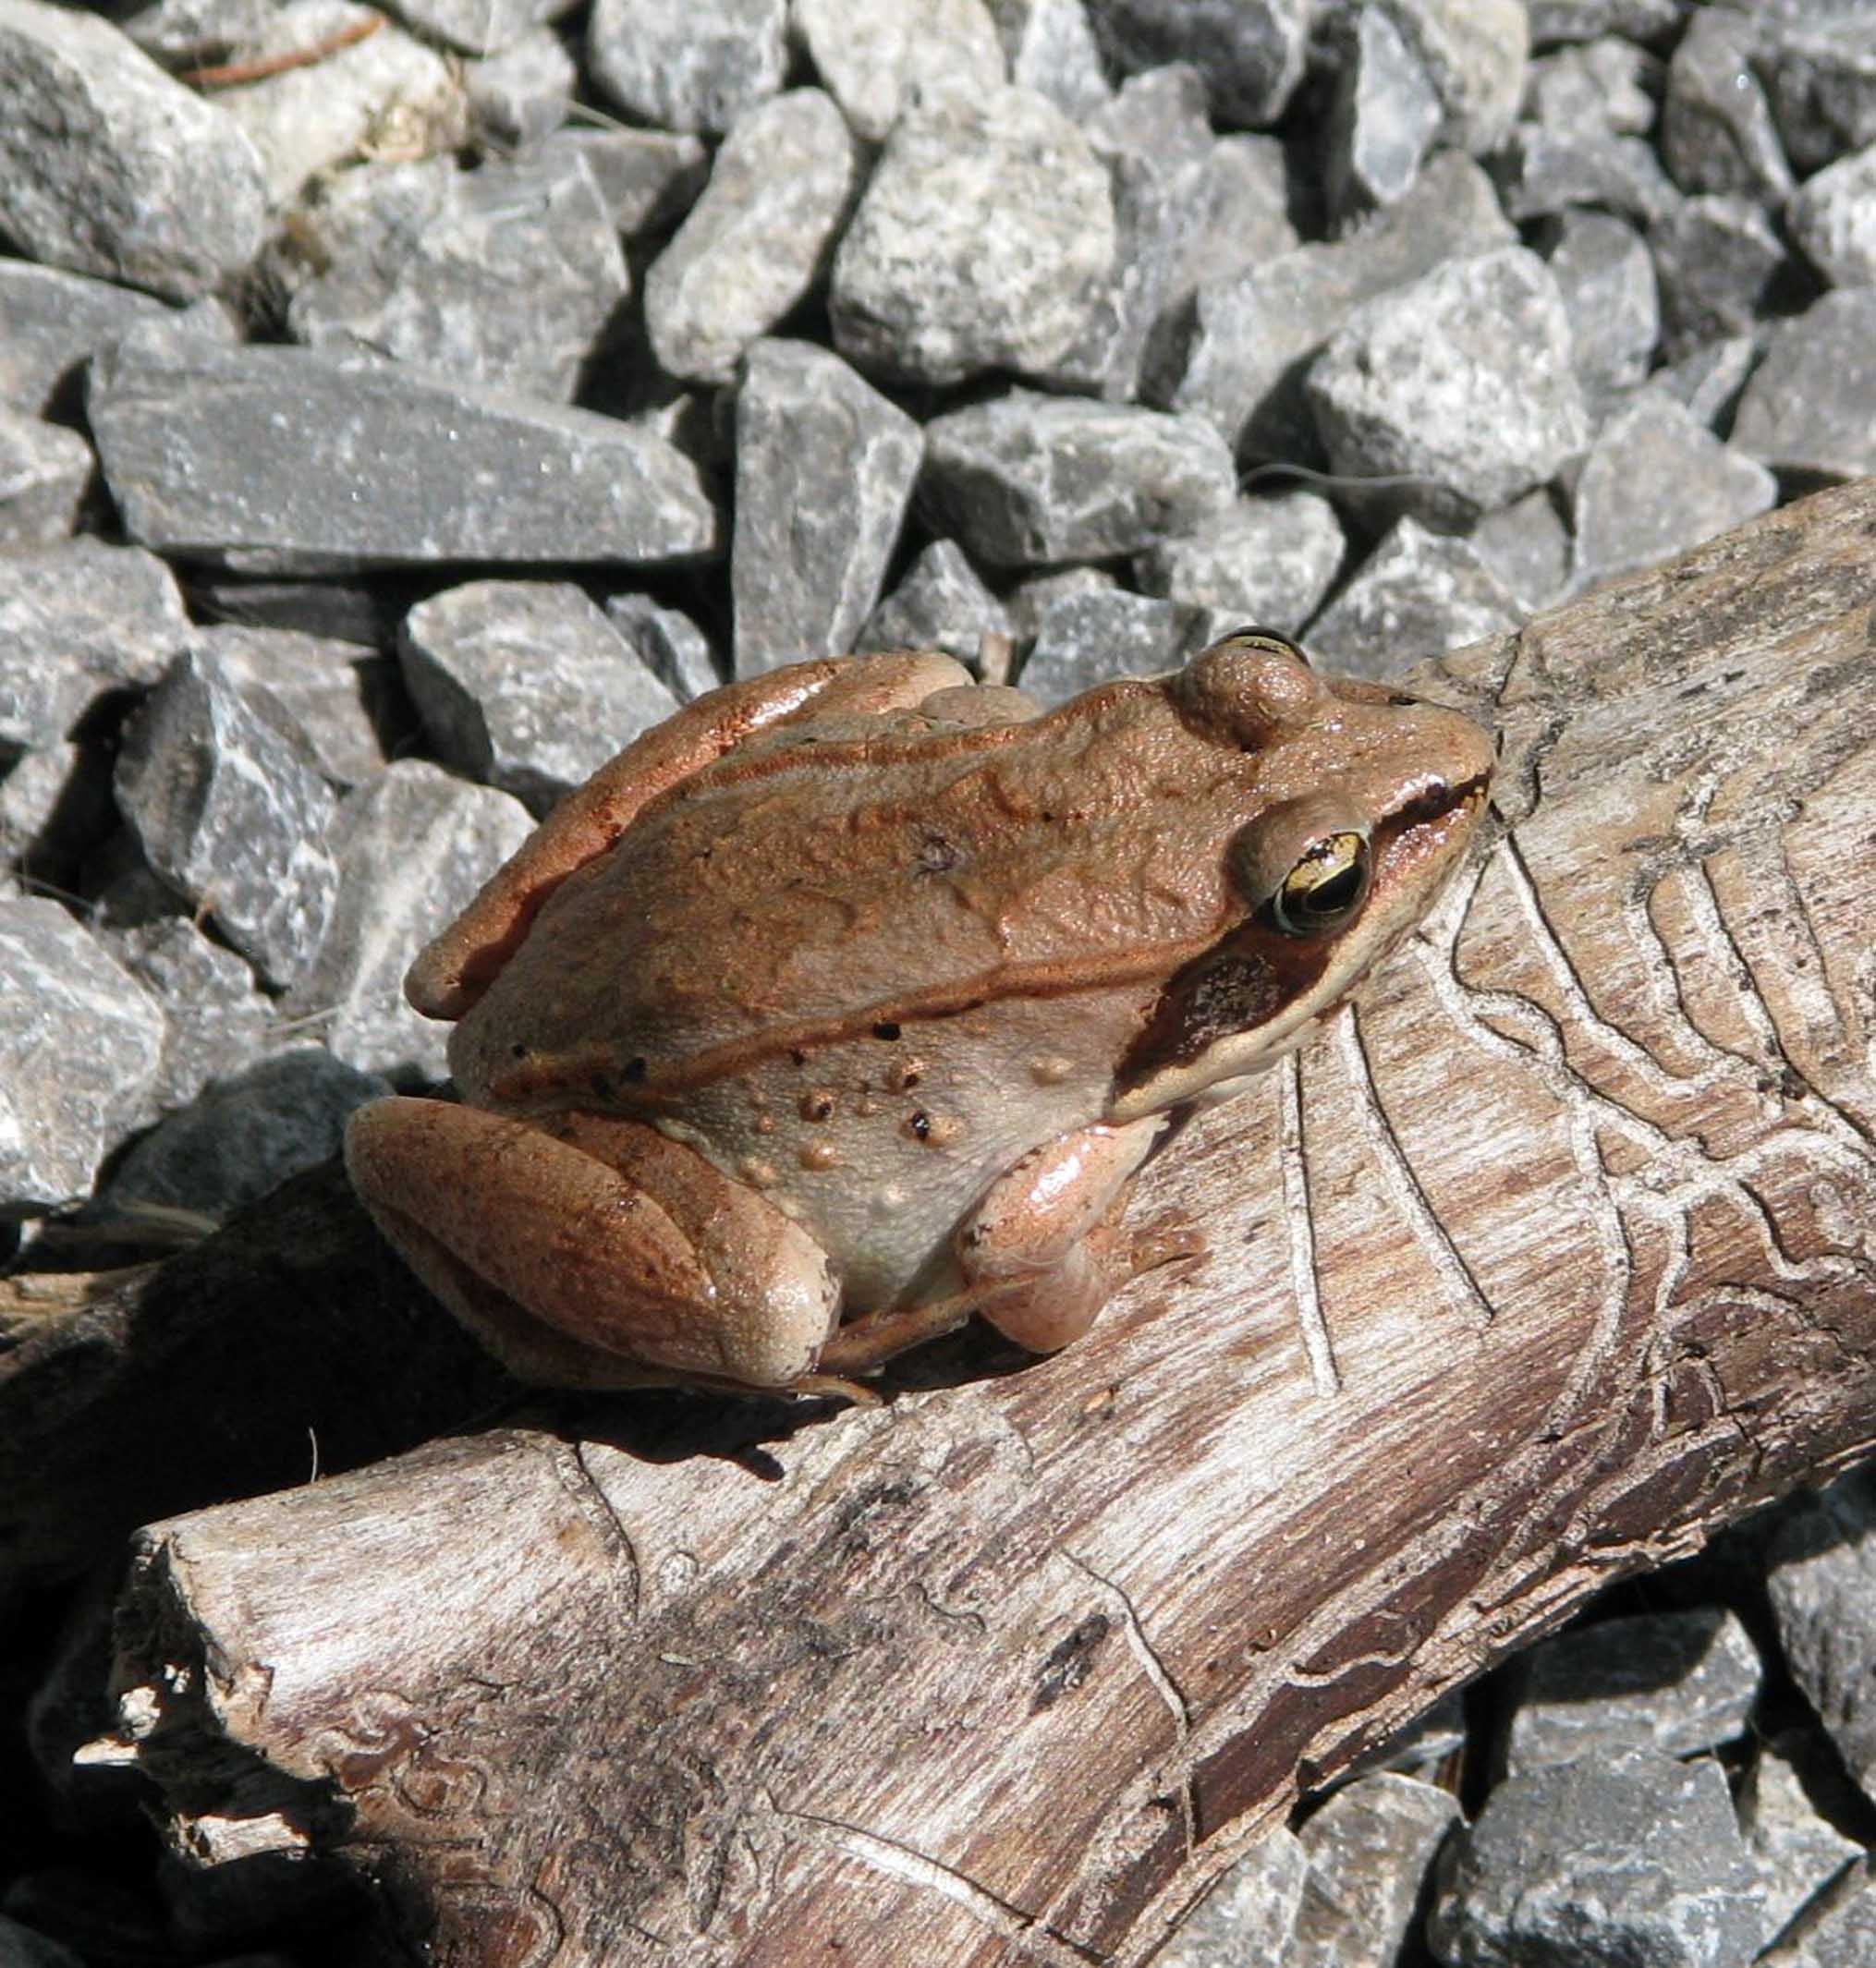
wood, wildlife, toad, reptile, fauna, canada, vertebrate, ontario, agamidae, moneymore, wood frog, lithobates sylvaticus, most northern frog